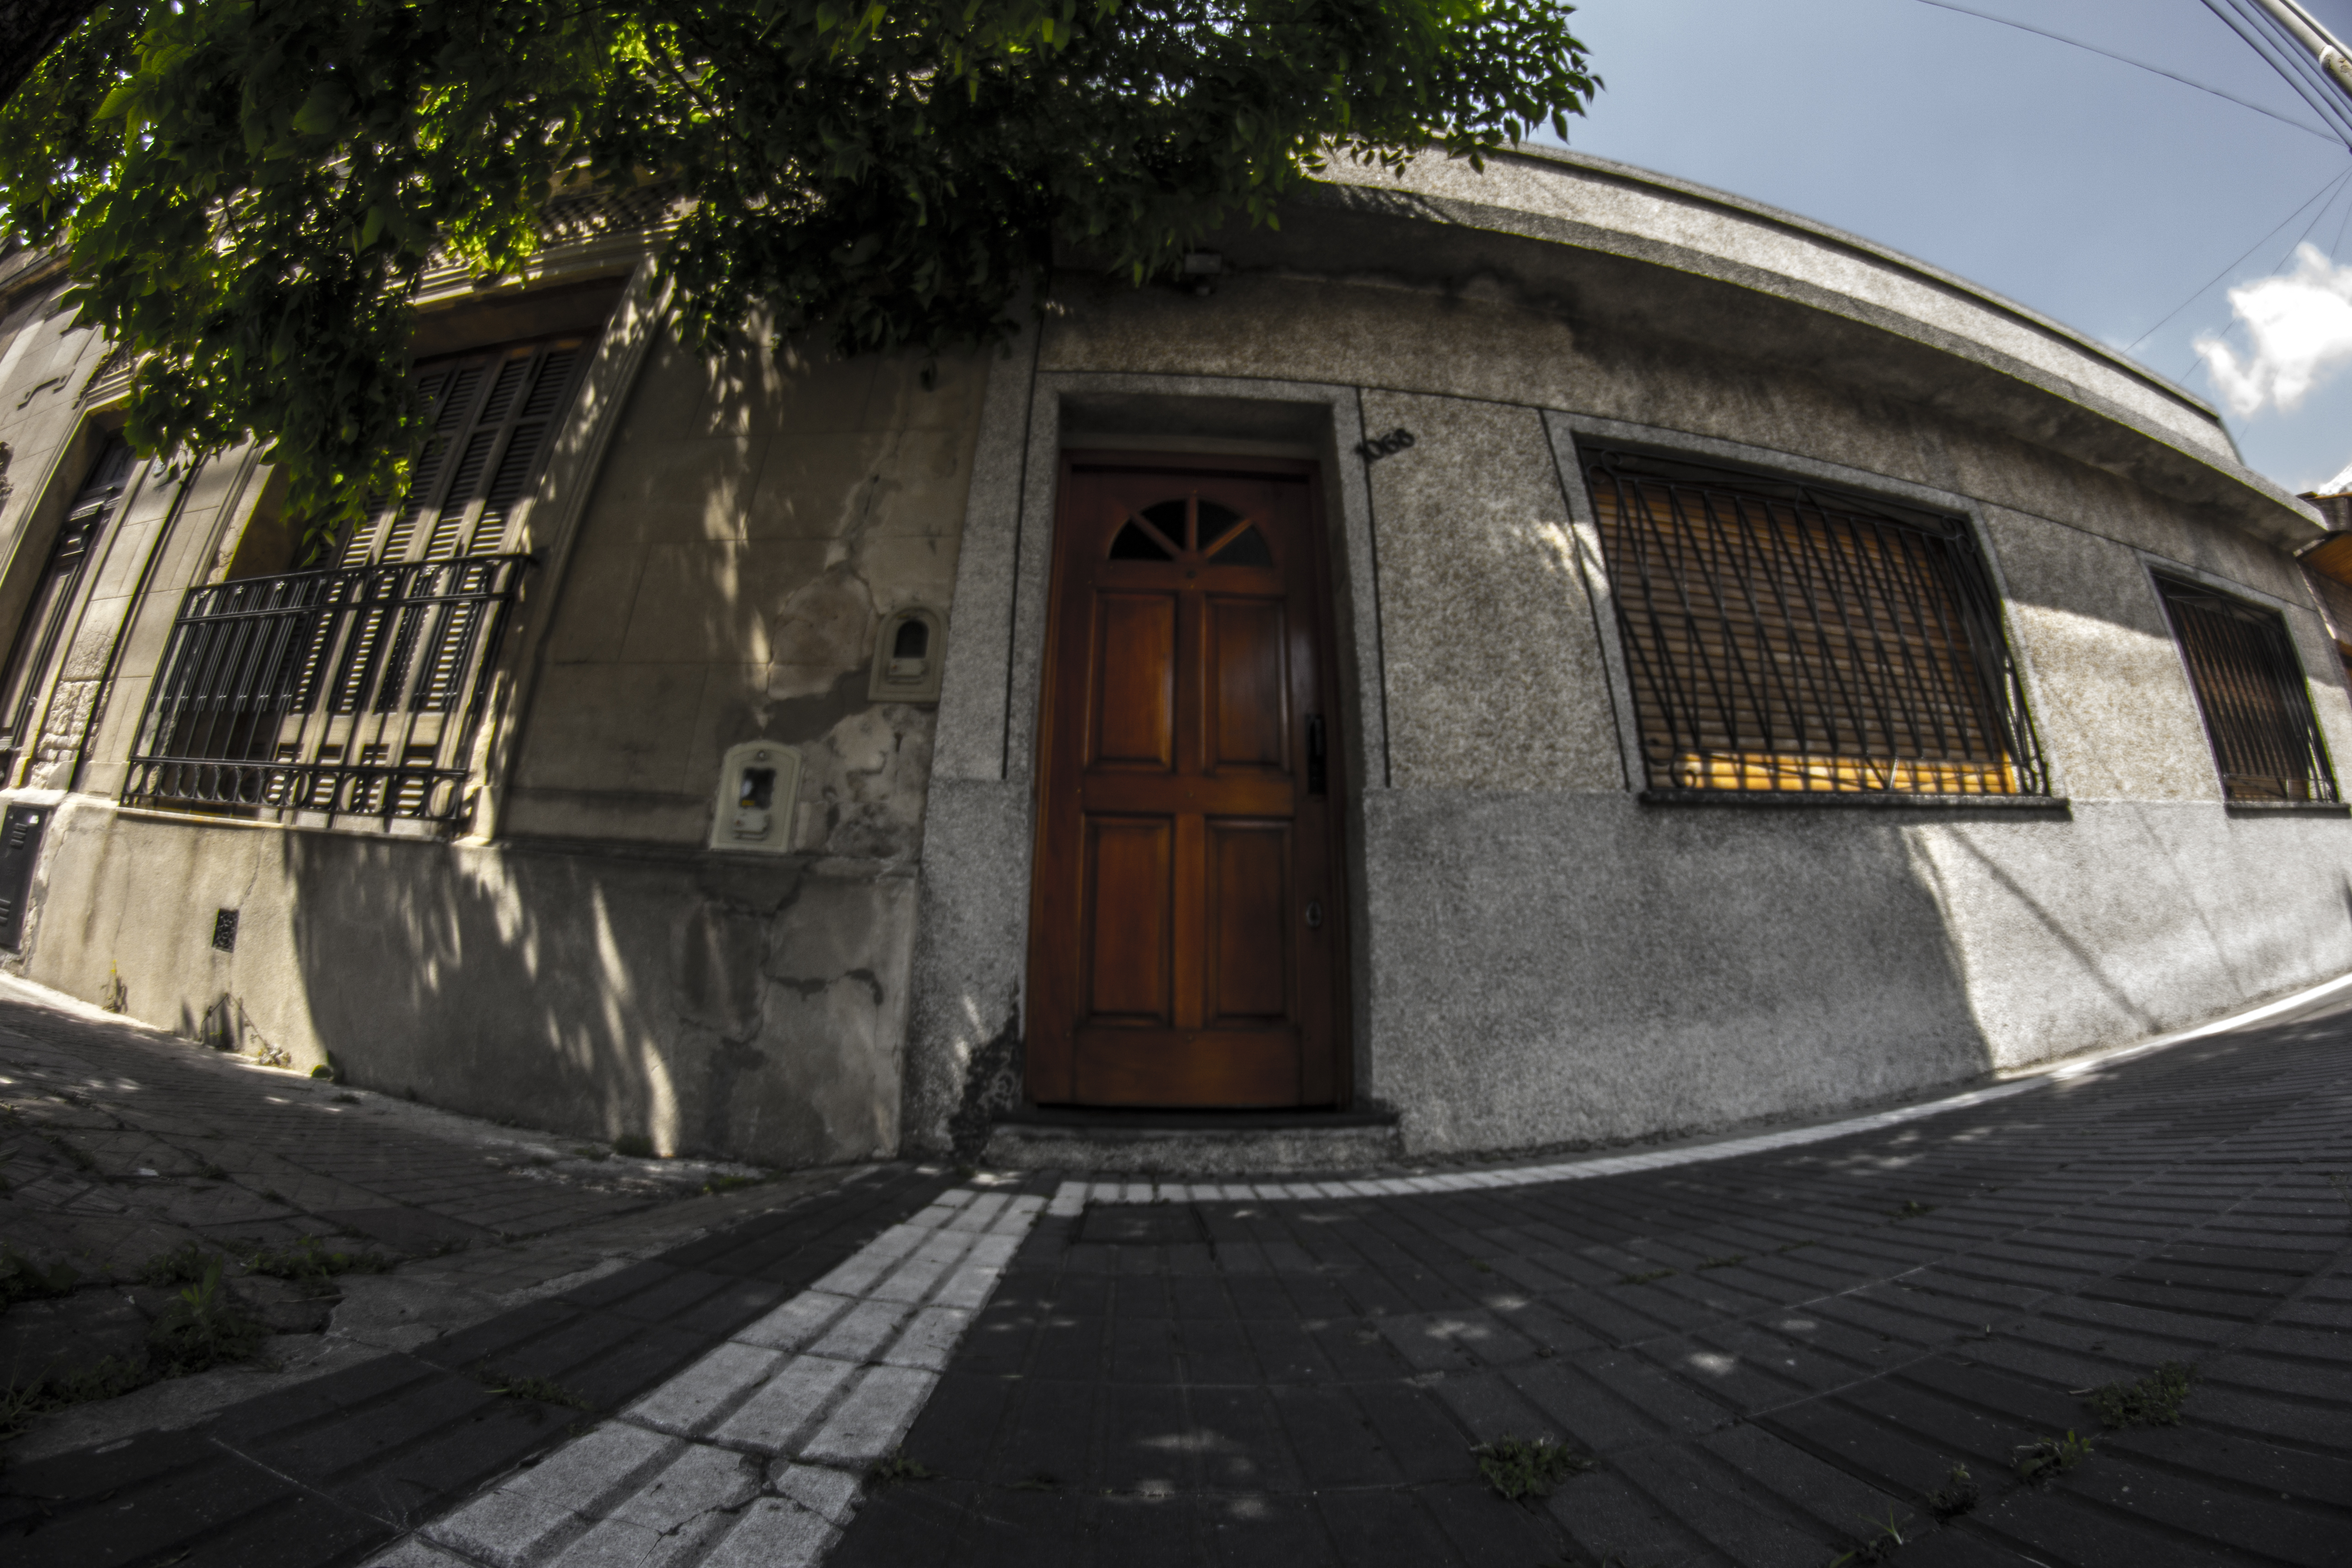
architecture, house, canon, facade, fisheye, 60d, canon60d, rokinon, urban area